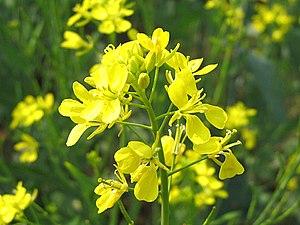
La parabole du grain de sénevé dénommée aussi le sénevé ou, le grain de moutarde, est une métaphore sur le christianisme.